Terrace Theatre (Minnesota)

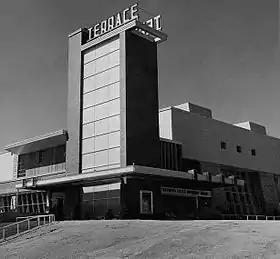

Materials chosen for the exterior included red and buff brick, stone, glass block windows, colored glass windows, and a metal canopy. A sign tower of brick, set off with backlit glass, was topped with the theater's name in bold capital letters. The primary entrance to the building was located at the northeast corner of the north façade. The interior gathering spaces were highly finished, with every detail planned by Liebenberg and Kaplan and the Volk brothers. While most of the interior finishes, fixtures, and furniture had been removed prior to demolition, widely published historic photographs and extensive project files held at the University of Minnesota's Northwest Architectural Archives have captured the unique character of the Terrace.